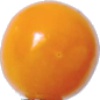
Label: physalis